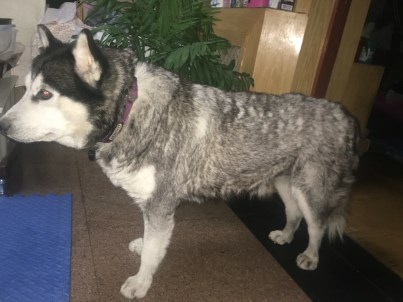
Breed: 1160-n000003-Siberian_husky